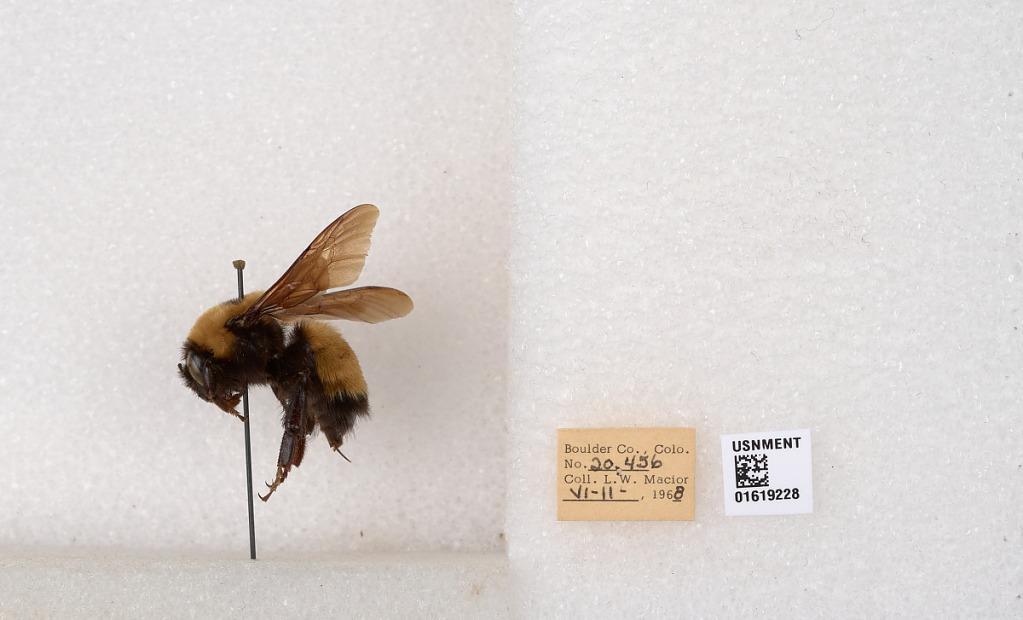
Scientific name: Bombus (Bombus) nevadensis Cresson